Yami Gautam

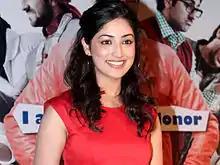
Gautam at an event for "Vicky Donor" in 2012

After making her acting debut as the lead in the 2010 Kannada-language film "Ullasa Utsaha", Gautam made her Bollywood debut in a leading role in Shoojit Sircar's romantic comedy "Vicky Donor" (2012). Co-starring opposite debutante Ayushmann Khurrana, Annu Kapoor, and Dolly Ahluwalia, she portrayed Ashima Roy, a Bengali woman who falls in love with the titular character, a Punjabi lad from the Arora family, and gets to know about his past after their marriage. The film, which marked Bollywood actor John Abraham's production debut, received positive reviews from critics and proved to be a major commercial success as one of the highest-grossing films of the year with worldwide grossing of 645 million (US$3.9 million). For her debut performance, Gautam received critical acclaim as well as several awards and nominations, including the award for Best Female Debut (tied with Ileana D'Cruz for "Barfi!") at the Zee Cine Awards, and a nomination under the same category at the 58th Filmfare Awards.